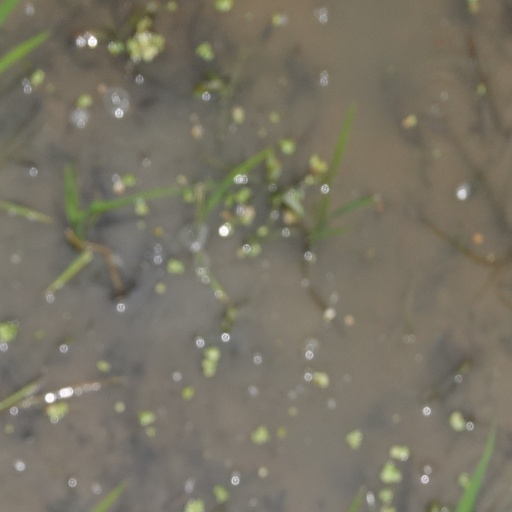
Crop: rice